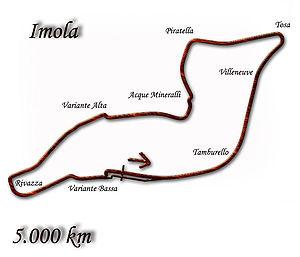
Le Grand Prix Dino Ferrari 1979, disputée le 16 septembre 1979 sur le circuit d'Imola en Italie, est l'unique édition de cette épreuve. Organisée en hommage à Enzo Ferrari, qui donne son nom au circuit, il s'agit d'une course hors-championnat destinée à préparer la tenue du Grand Prix d'Italie à ce même endroit.
Résultats du Grand Prix d'Italie de Formule 1 1980 qui a eu lieu sur le circuit d'Imola le 14 septembre 1980.